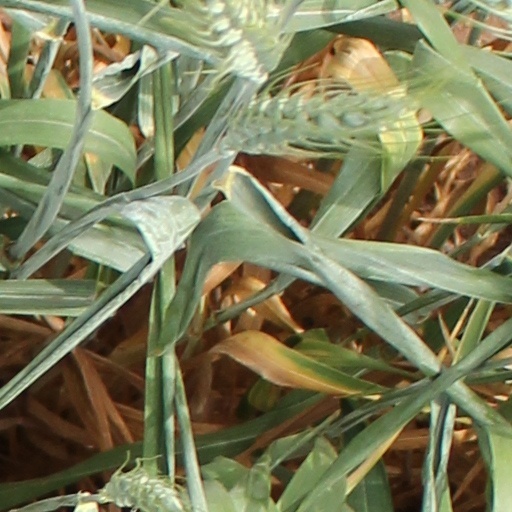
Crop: wheat